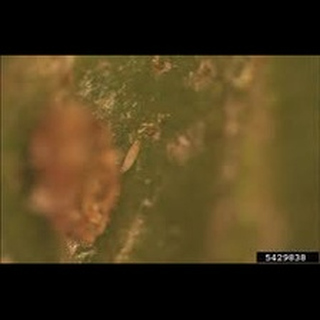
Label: wheat_mite